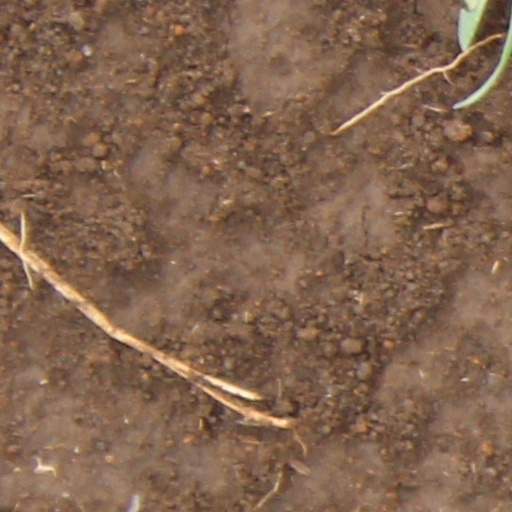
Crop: wheat